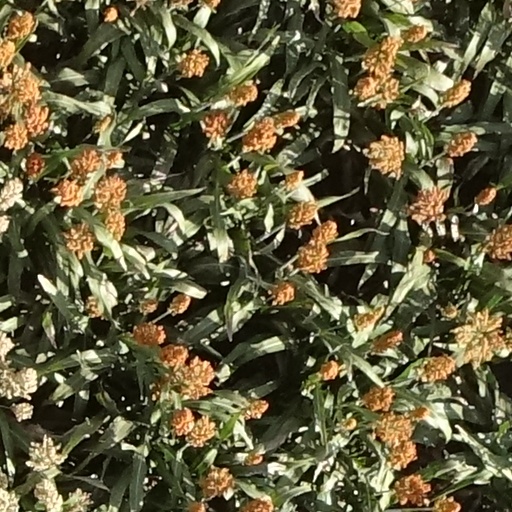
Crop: sorghum